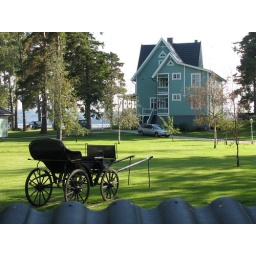
A big house by a lake near our friend's summer house